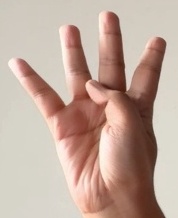
ASL sign: 4